Neverwinter Nights 2

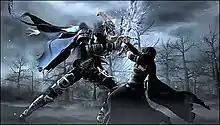
The game's opening cinematic, portraying the main antagonist, the King of Shadows (left), in battle with the warlock Ammon Jerro

"Neverwinter Nights 2" is composed of three distinct acts. The game's first act begins in the village of West Harbor, where the player's character was raised as an orphan by the elven ranger Daeghun. After a festival, the town is attacked by a group, led by a githyanki, in search of an unnamed object. Afterward, the character is sent by Daeghun to retrieve a mysterious silver shard from a nearby cave, which was left there years earlier after the defeat of the King of Shadows. The character then sets out for Neverwinter, meeting other adventurers along the way, several of whom are available for recruitment. In Neverwinter, Daeghun's half-brother Duncan offers a more comprehensive explanation of the situation. Duncan instructs the party to speak with Aldanon, a sage who reveals the shard's connection with a dead warlock and his descendant, a farmer named Shandra Jerro. However, the githyanki kidnap Shandra and the player character must rescue her. At the end of Act I, the party dispatches the githyanki, rescues Shandra, and learns of the origin of the shards.